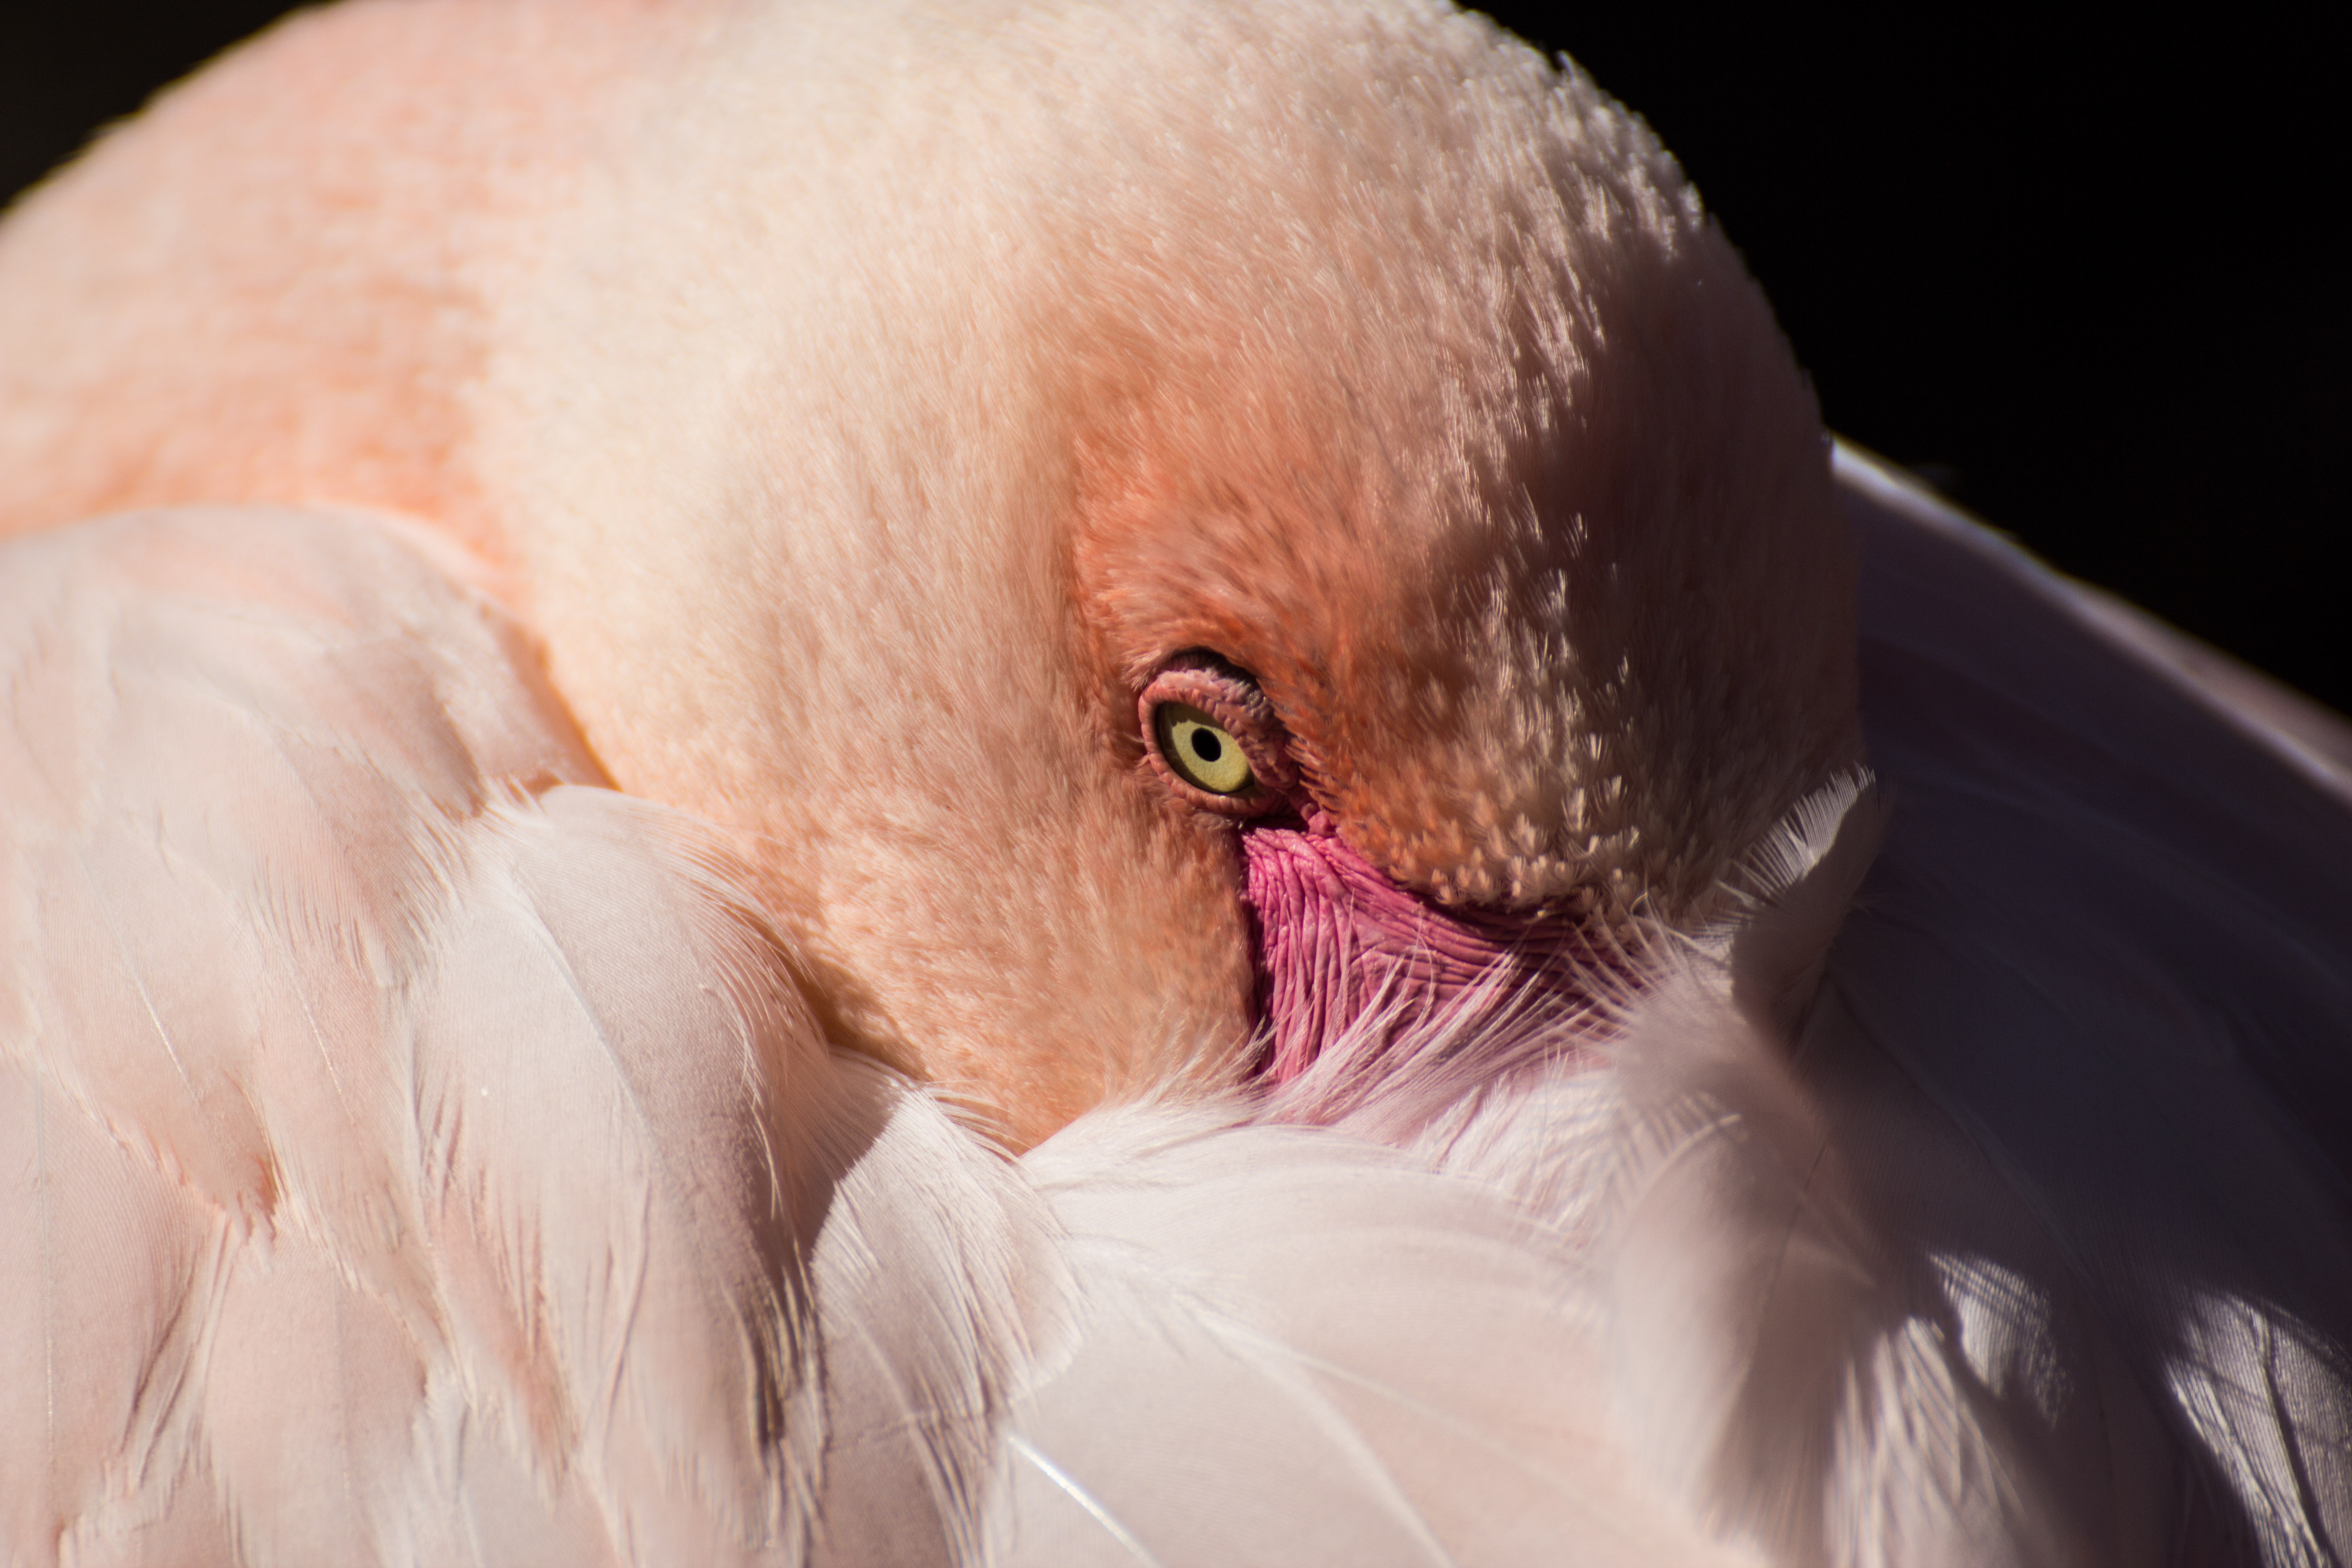
nature, bird, wing, animal, zoo, beak, pink, plumage, close up, nose, flamingo, eye, head, vertebrate, creature, exotic, water bird, wildlife photography